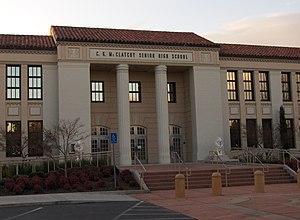
Ceci est la liste des lieux historiques inscrits sur le registre national dans le comté de Sacramento en Californie.